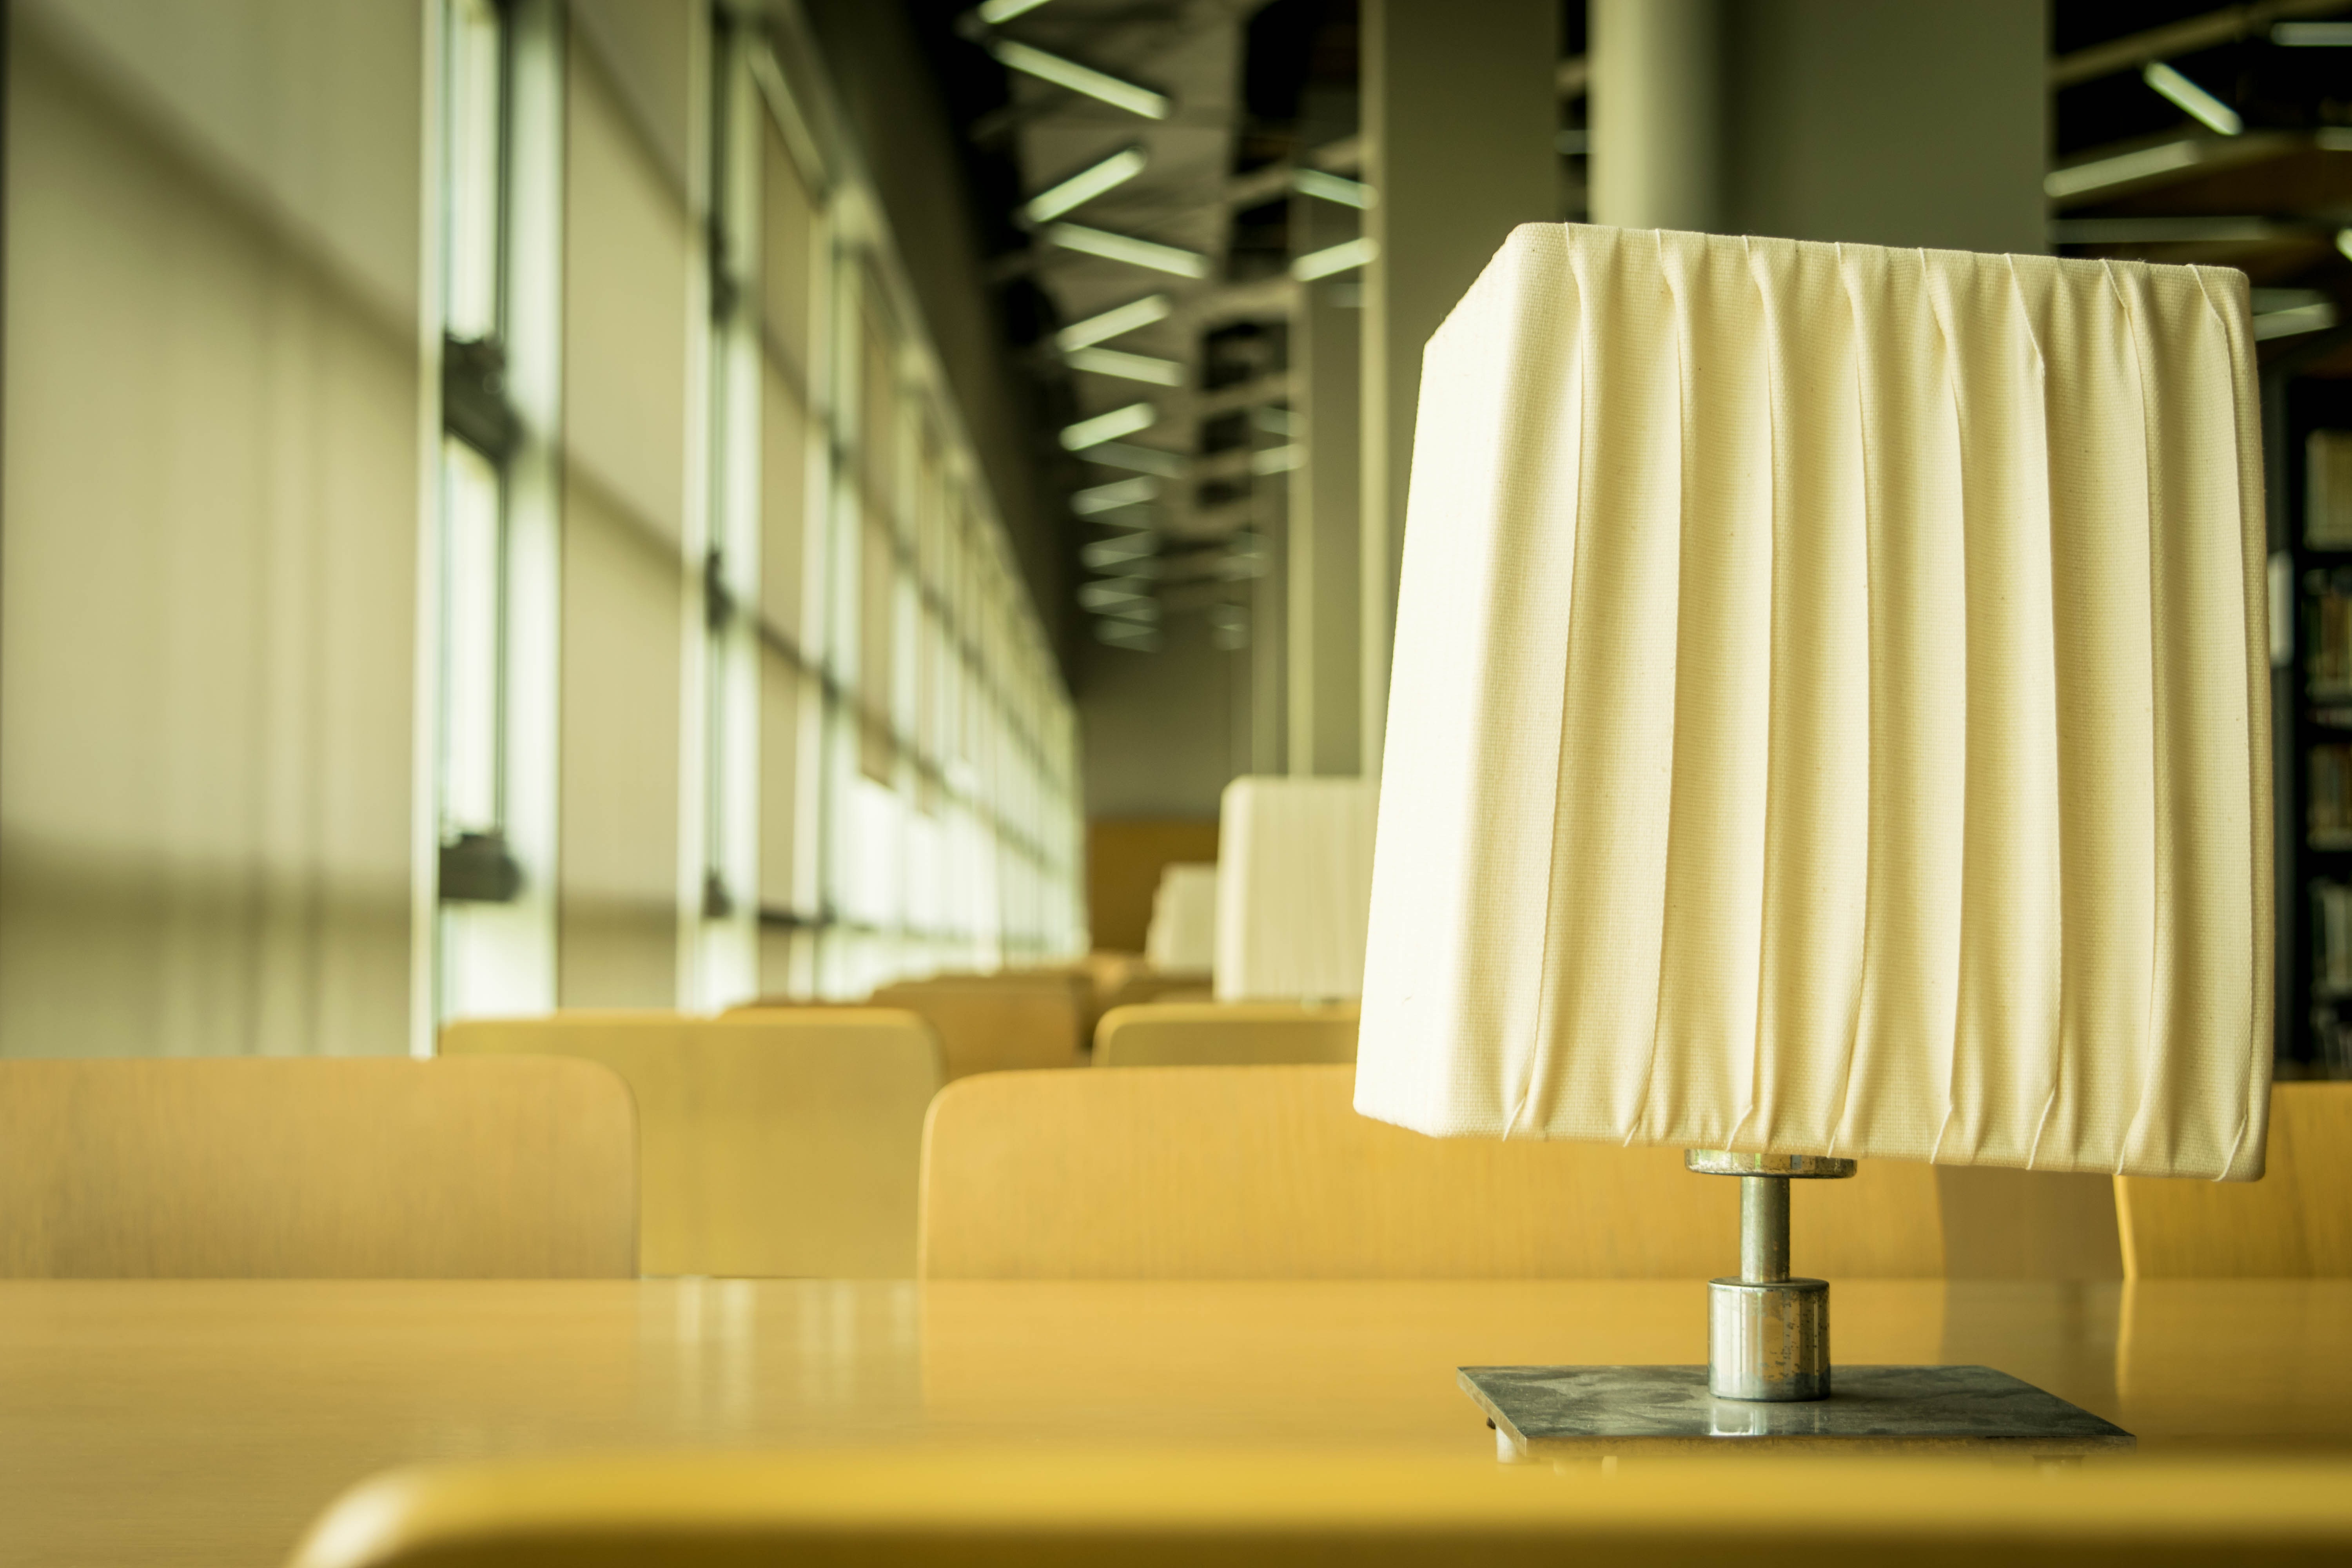
light, auditorium, curtain, furniture, room, yellow, lighting, interior design, library, design, tables, campus, table lamp, window covering, window treatment